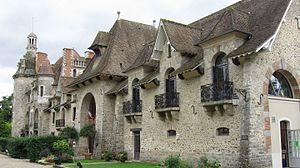
Le château des Dames au Châtelet-en-Brie. (Seine-et-Marne, région Île-de-France).
Le Châtelet-en-Brie est une commune française située dans le département de Seine-et-Marne en région Île-de-France.